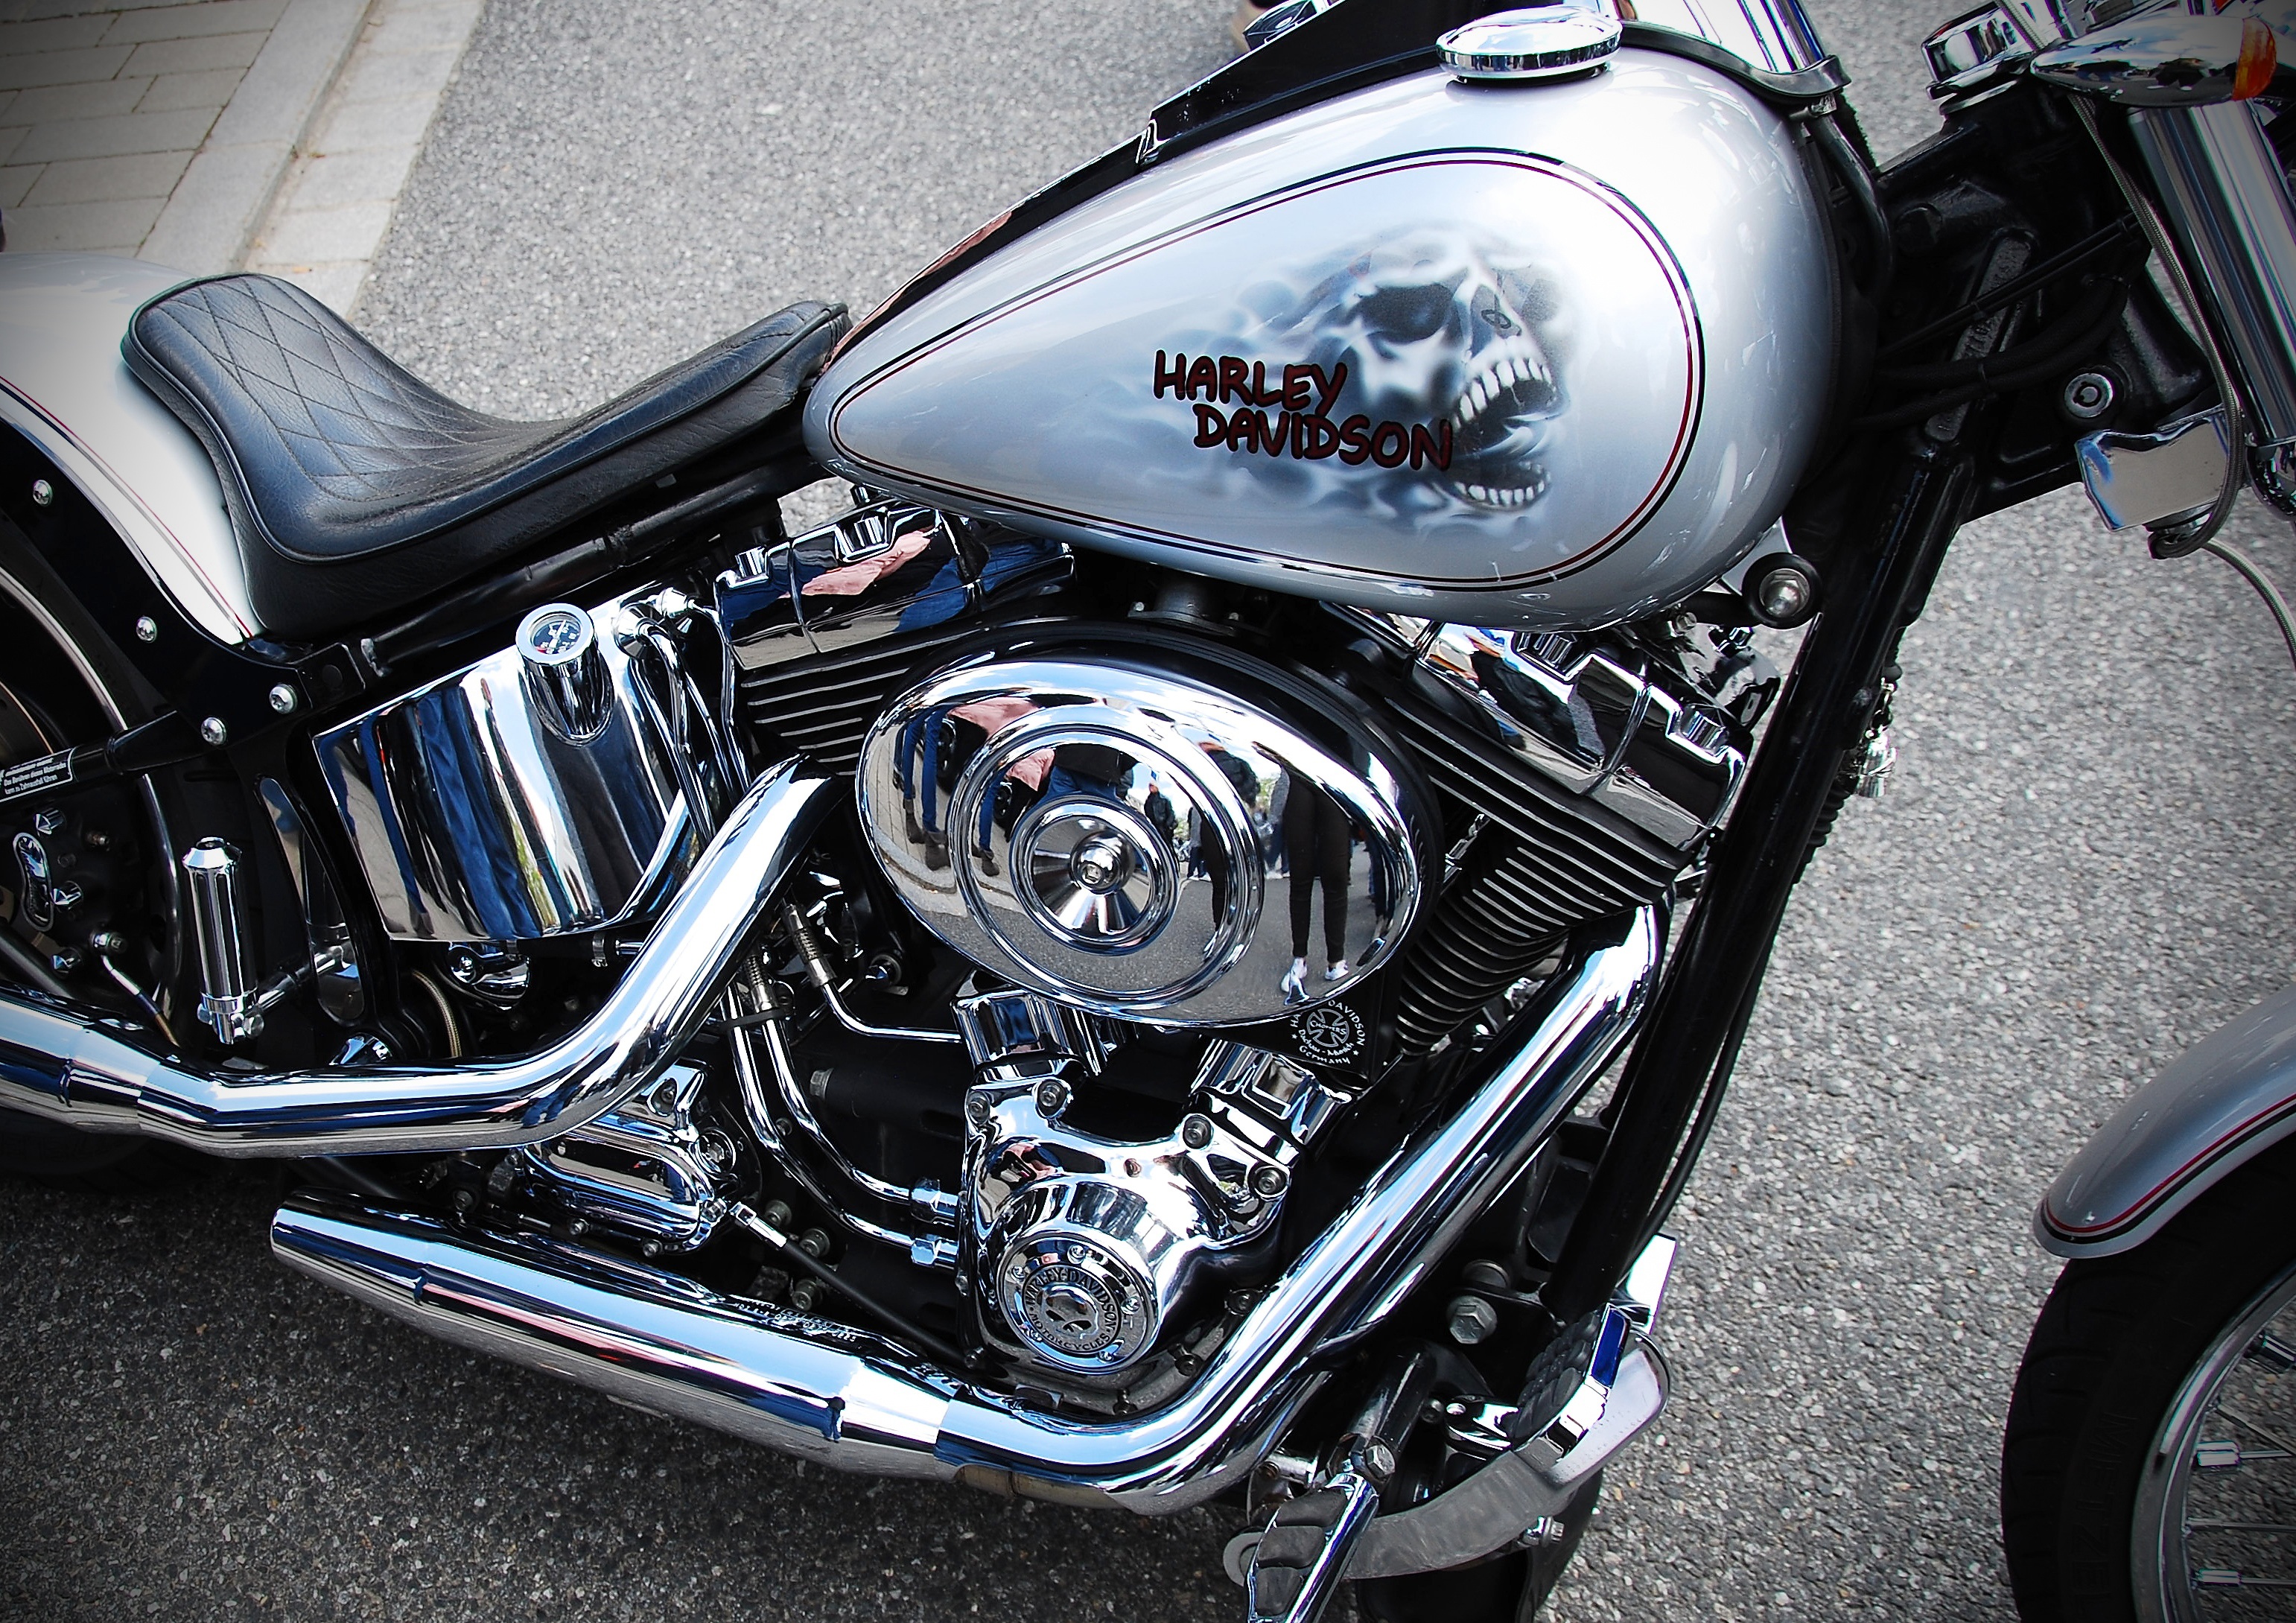
car, wheel, vehicle, motorcycle, side view, motor vehicle, chrome, motor, chopper, harley davidson, harley, noble, cult, exhaust, two wheeled vehicle, cruiser, motorcycling, land vehicle, automobile make, automotive exterior, automotive design